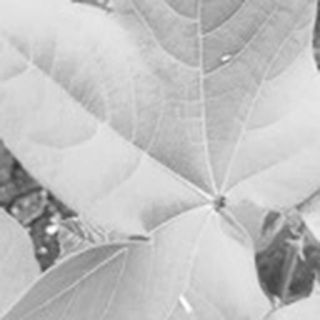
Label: healthy_cotton